Strategic Simulations

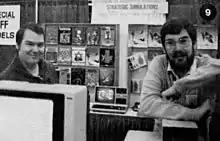
Strategic Simulations booth at the West Coast Computer Faire in 1982

By late 1980, SSI advertised that its games could "take you from Waterloo to the Super Bowl. (By way of the North Atlantic.)" In 1982 SSI launched their "RapidFire" line. Although the name implies action titles, it was in fact simply a branding of games being written by third party authors. The initial series consisted of "Cytron Masters", "The Cosmic Balance" and "Galactic Gladiators". Later titles included "Epidemic!", a real time strategy title dealing with a global plague, "Queen of Hearts", "Cosmic Balance II", "Broadsides" and others. The branding effort did not last very long, and appeared to have been ended in either 1983 or 1984. Chris Smith reviewed SSI's "RapidFire Line" in "The Space Gamer" No. 59. Smith commented that " RapidFire is a game line that deserves any award it can be nominated for. It is the best line of computer games I've ever seen, and the programs rate high on an individual basis also."